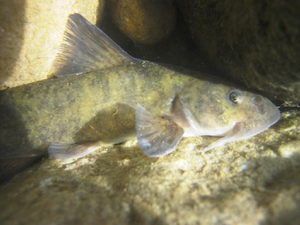
Les siluriformes forment un ordre regroupant les poissons-chats et les silures, il compte environ le quart des espèces de poissons d'eau douce. Ils sont nommés poissons-chats en référence à leurs barbillons, qui ressemblent aux moustaches d'un chat. Malgré leur nom commun, tous les poissons-chats ne sont pas pourvus de barbillons, les caractéristiques qui classent un poisson dans l'ordre des siluriformes sont, en fait, certaines caractéristiques du crâne et de la vessie natatoire.